Thijmen Nijhuis

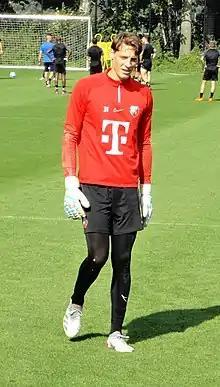
Nijhuis with Utrecht in 2022

Thijmen Joel Sander Nijhuis (born 25 July 1998) is a Dutch professional football player who plays as a goalkeeper for Veikkausliiga club HJK.